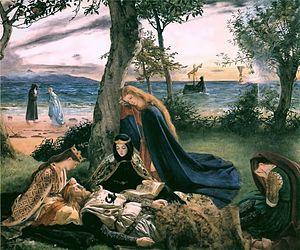
Cet article est une liste non exhaustive d'œuvres concernant le cycle arthurien. Elles sont classées par genre et par ordre alphabétique.